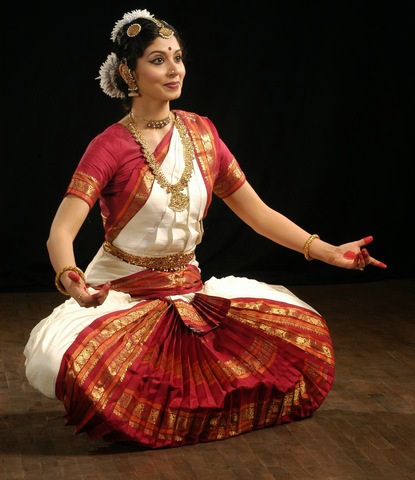
Dance form: bharatanatyam